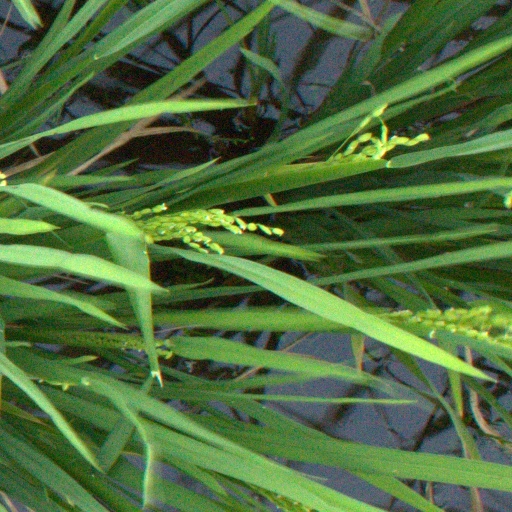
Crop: rice